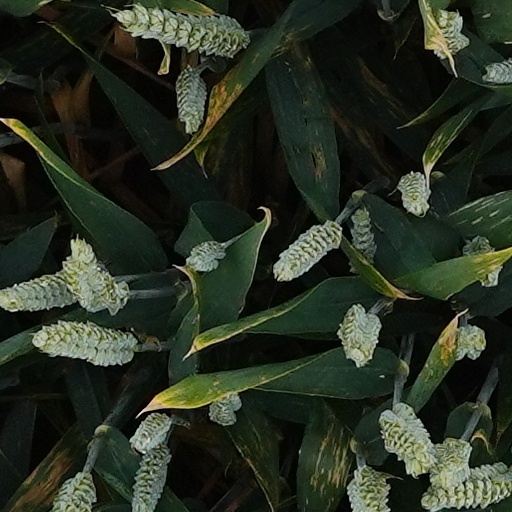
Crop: wheat